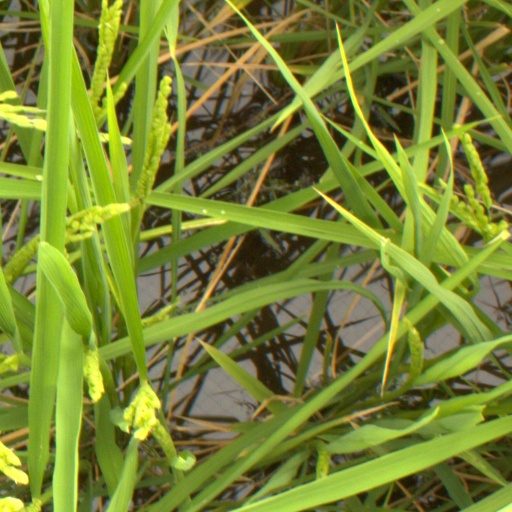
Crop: rice